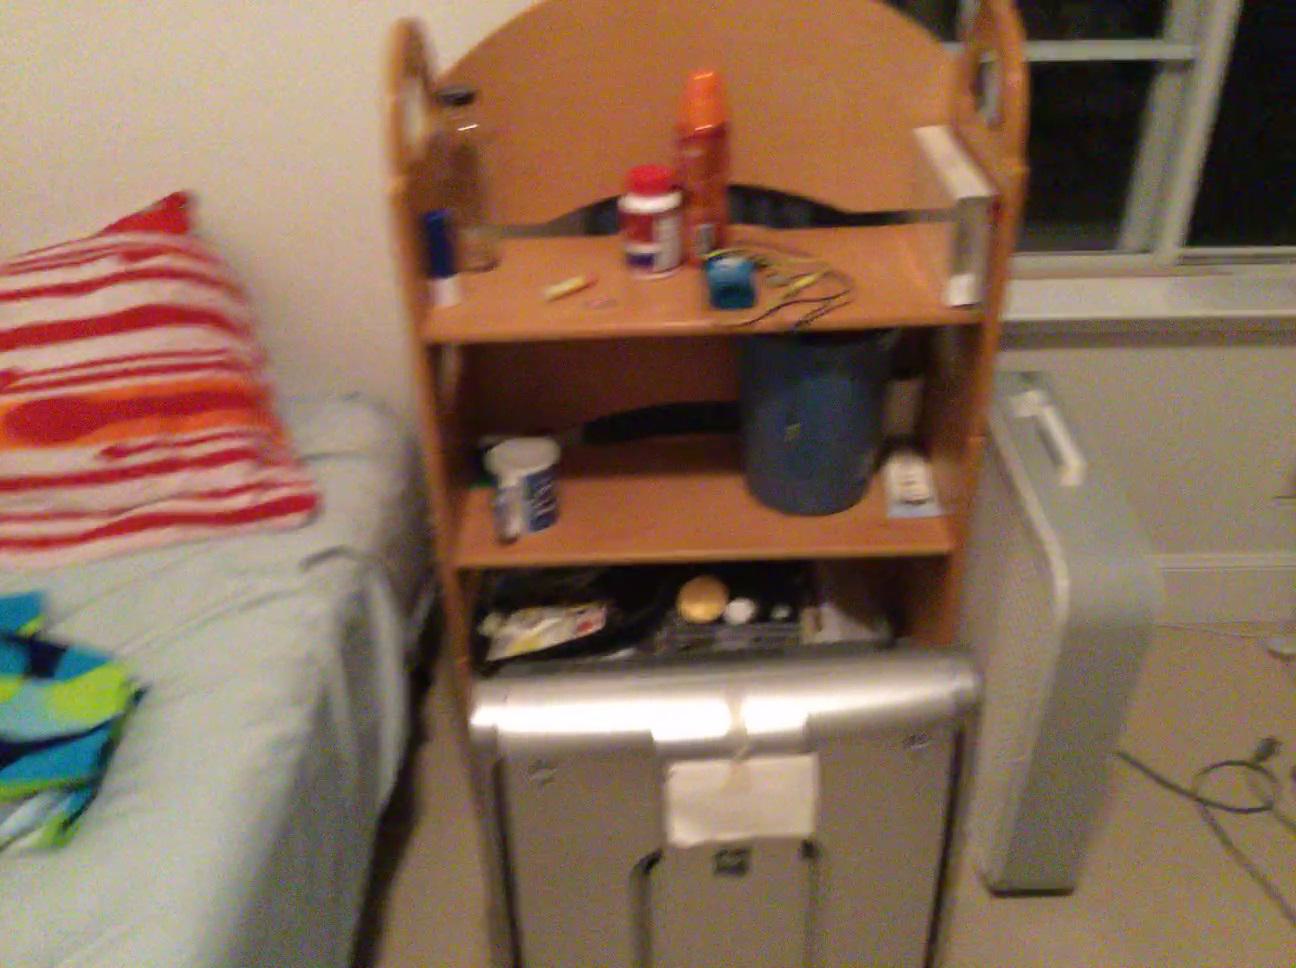
Question: In the image, there is the book. Pinpoint several points within the vacant space situated left of the book from the camera's perspective. Your final answer should be formatted as a list of tuples, i.e. [(x1, y1), ...], where each tuple contains the x and y coordinates of a point satisfying the conditions above. The coordinates should be between 0 and 1, indicating the normalized pixel locations of the points.
Answer: [(0.346, 0.892), (0.332, 0.964), (0.411, 0.895), (0.401, 0.967), (0.477, 0.898), (0.471, 0.971), (0.543, 0.901), (0.542, 0.974), (0.610, 0.904), (0.613, 0.978)]